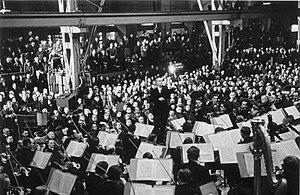
Une grande partie de la vie personnelle et professionnelle du compositeur et chef d'orchestre allemand Wilhelm Furtwängler fut marquée par le contexte historique de la montée puis de l'apogée du nazisme. Sa renommée lui permit de bénéficier d'une réelle protection de la part des dignitaires nazis, mais cela lui valut également de faire face à des accusations de compromissions avec le régime.